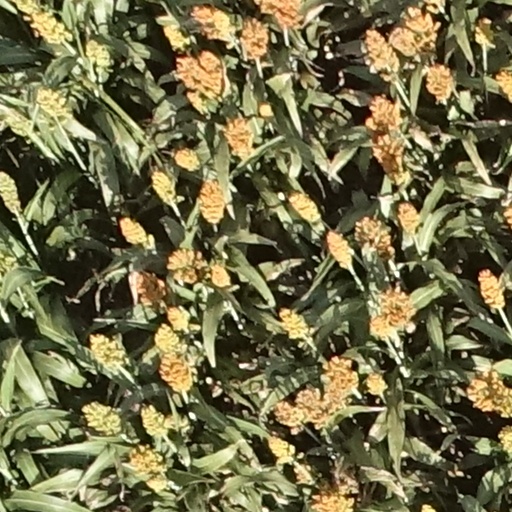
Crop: sorghum